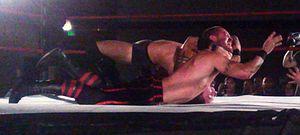
Daniel Healy Solwold, Jr., plus connu sous le nom d'Austin Aries, est un catcheur américain né le 15 avril 1978 à Milwaukee.